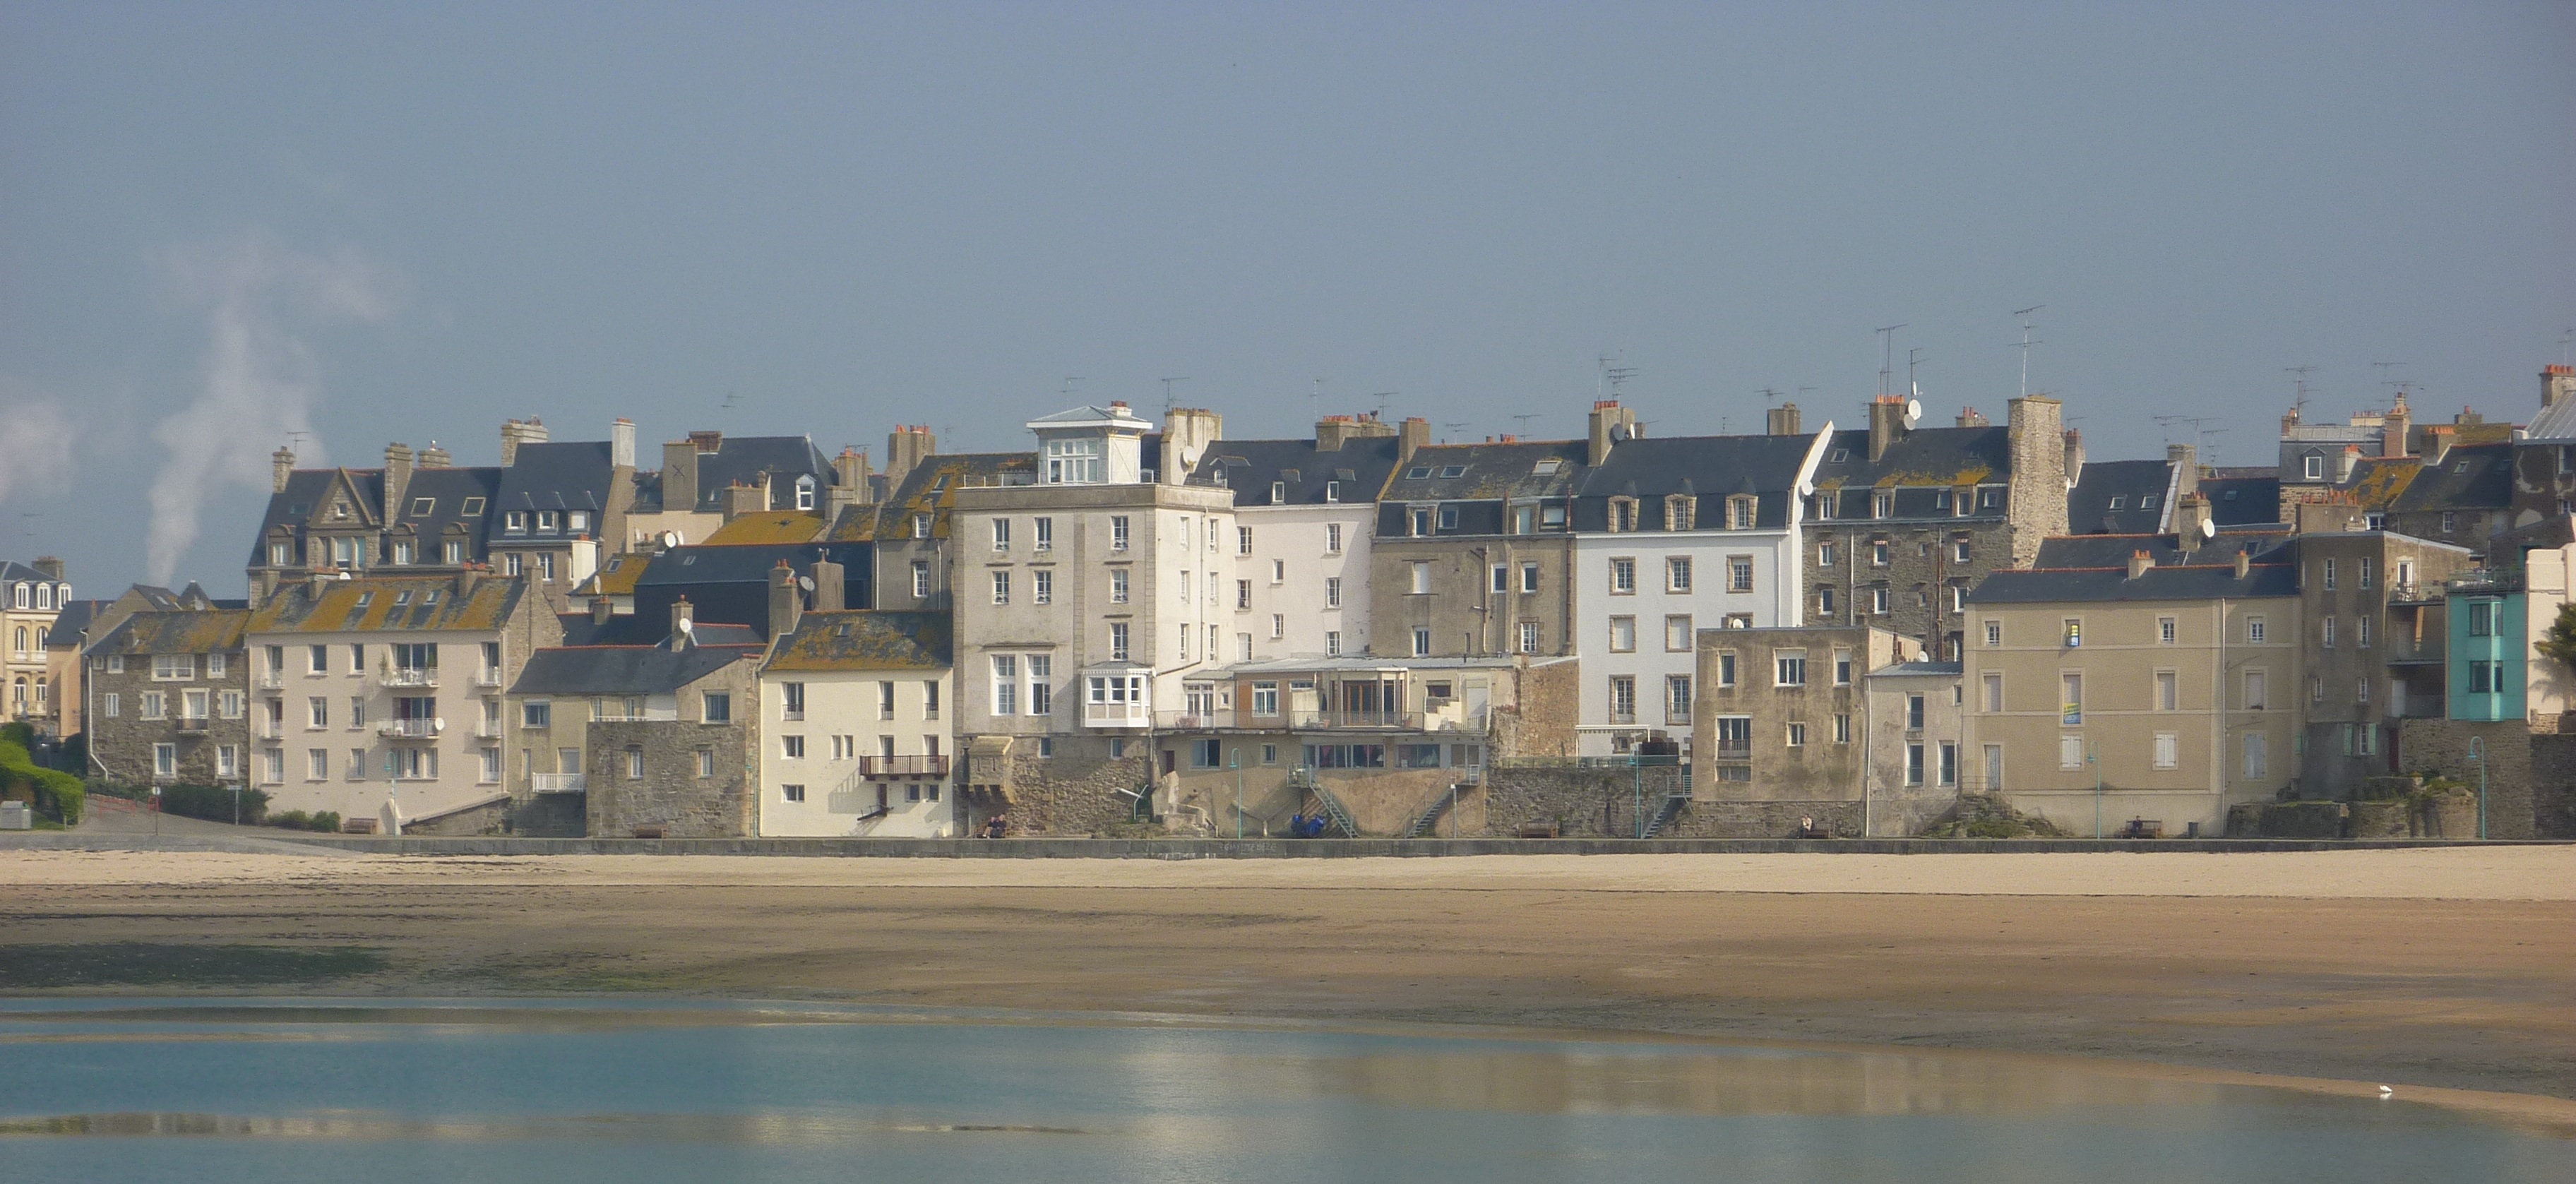
beach, sea, coast, town, river, cityscape, panorama, vehicle, castle, harbor, port, terrain, waterway, brittany, tours